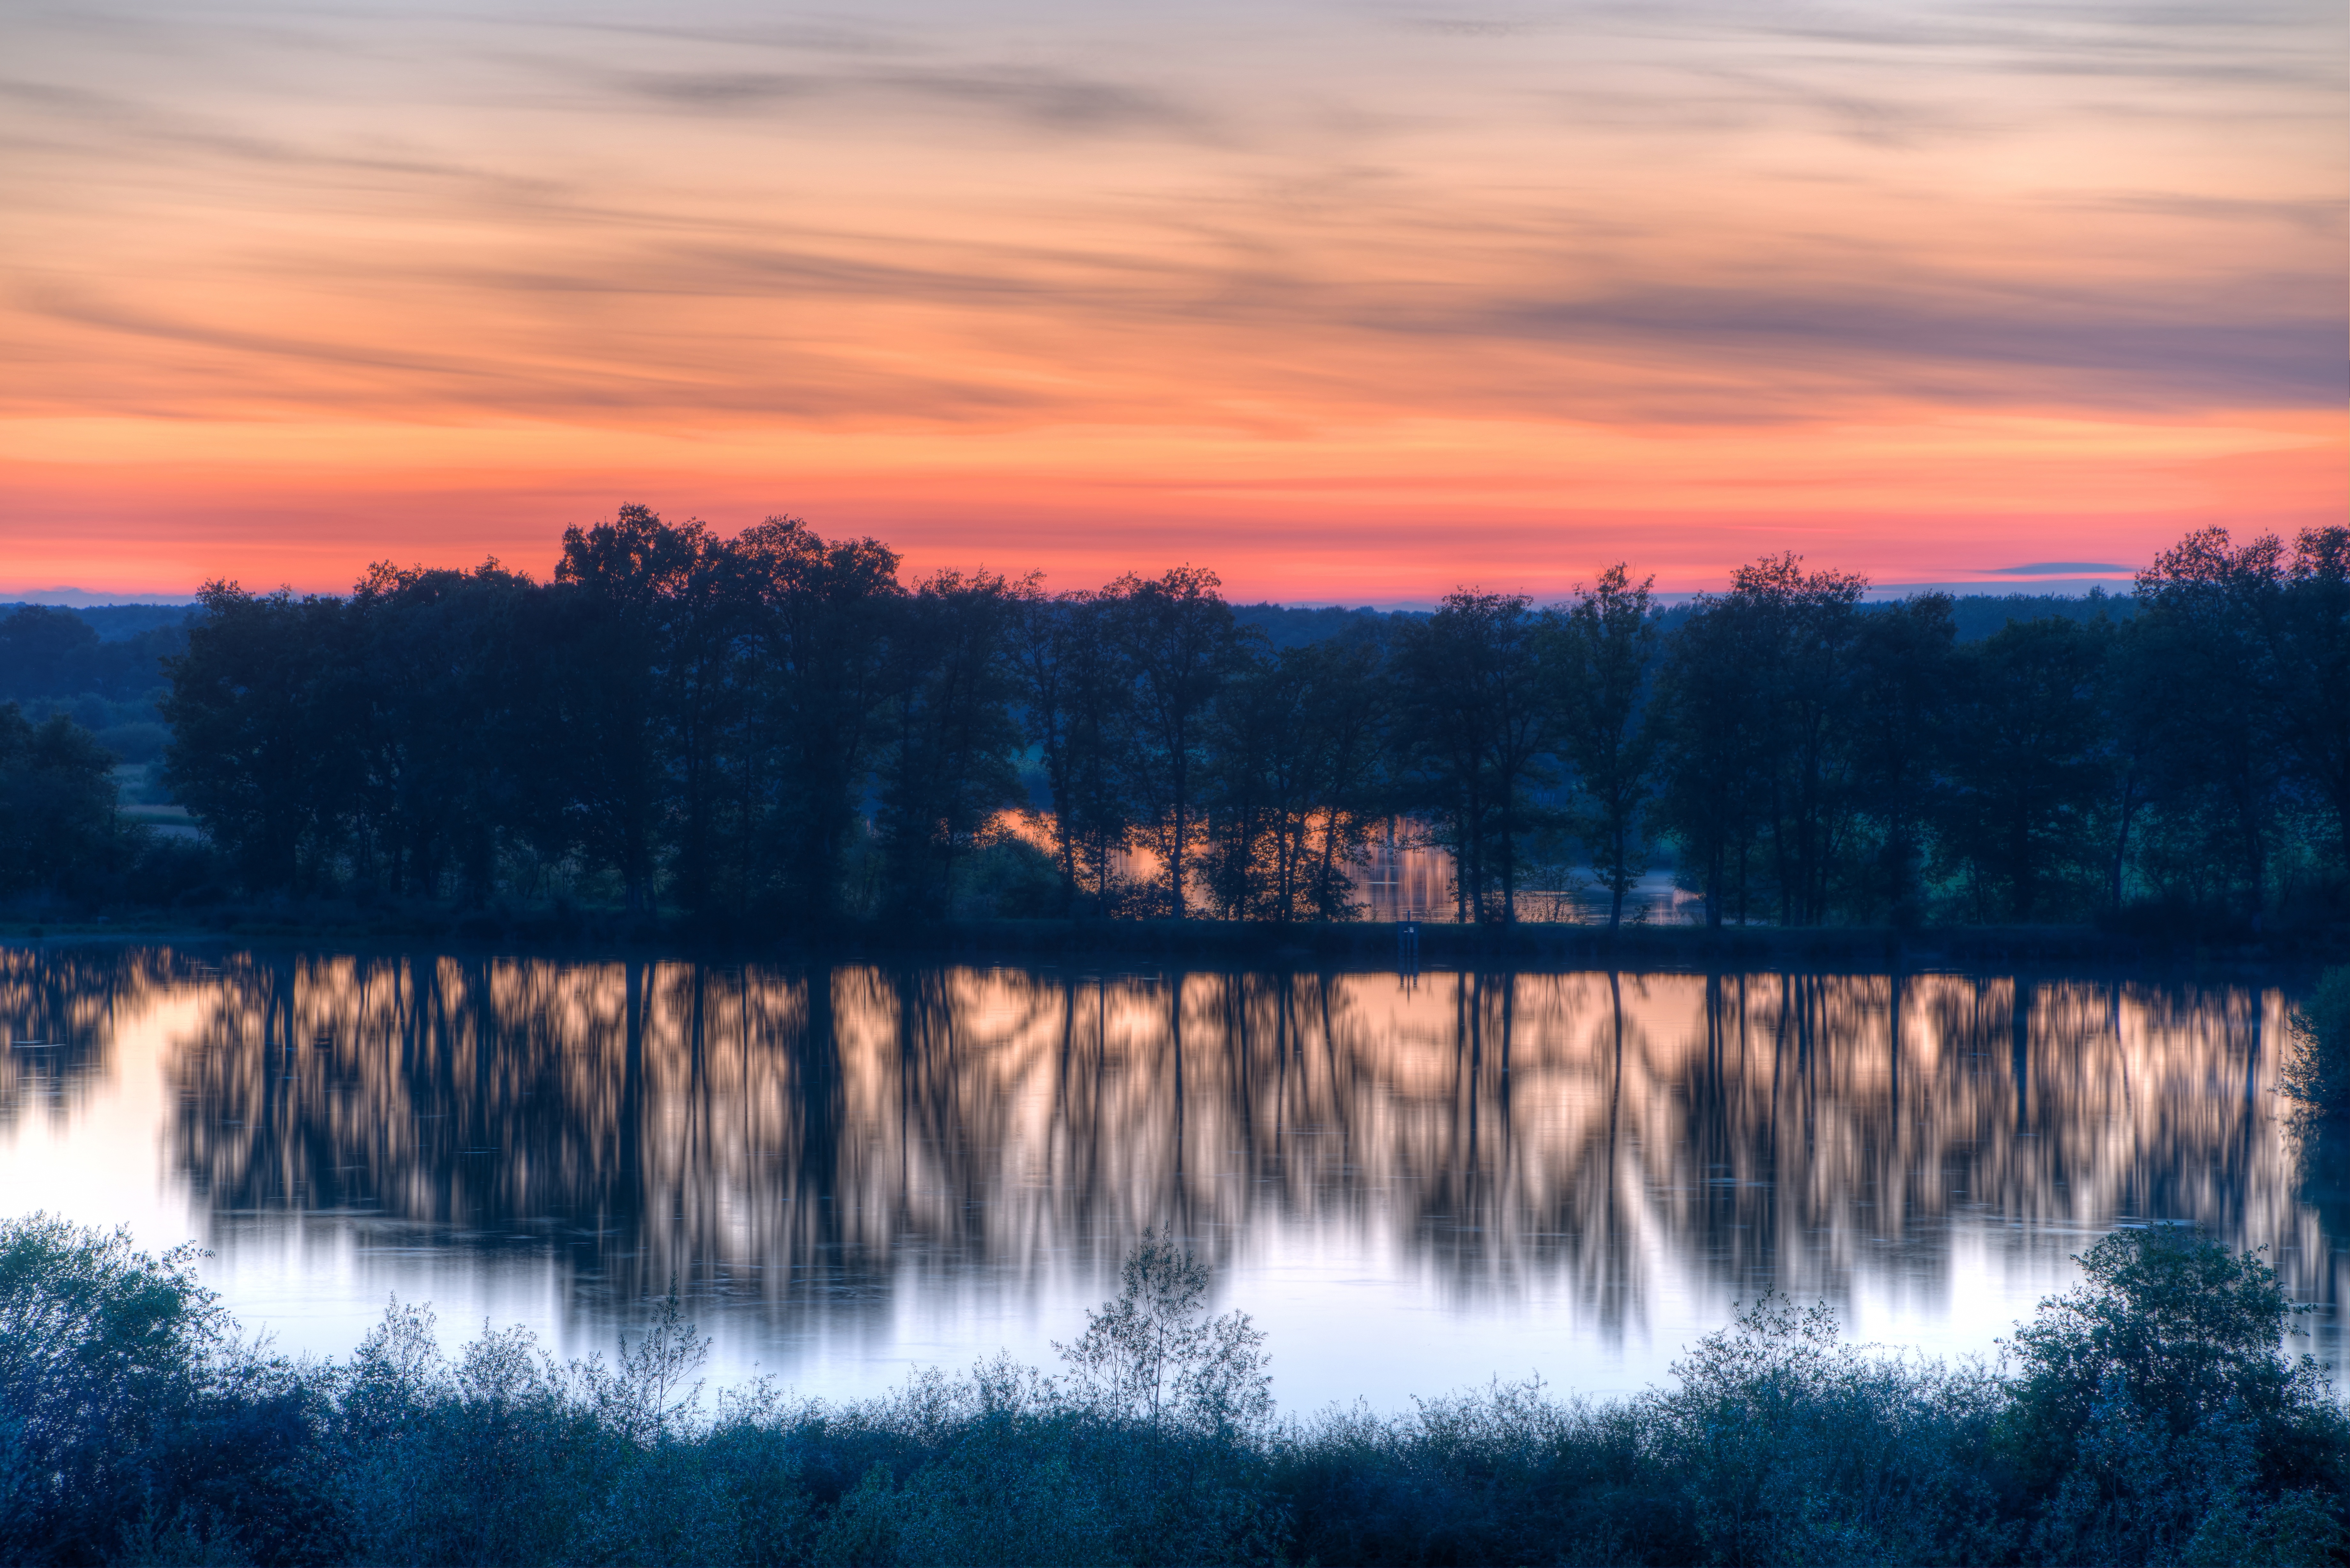
landscape, tree, water, nature, mountain, cloud, sunrise, sunset, sunlight, morning, lake, dawn, river, dusk, evening, orange, reflection, scenic, autumn, colorful, trees, outdoors, clouds, silhouettes, atmospheric phenomenon